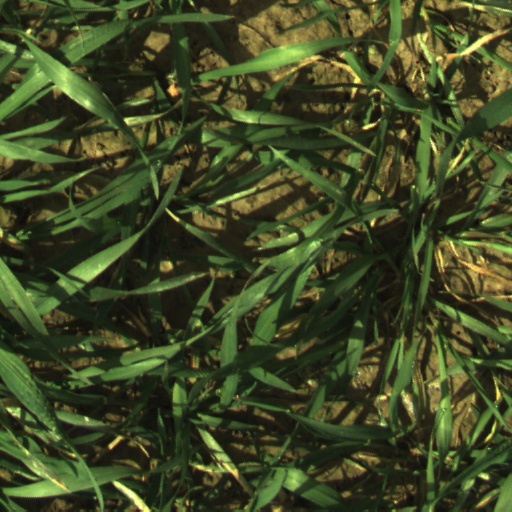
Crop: wheat